Apostolos Nikolaidis (singer)

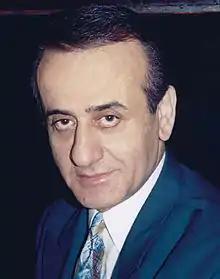
Apostolos Nikolaidis in 1995

Apostolos Nikolaidis (30 June 1938 – 22 April 1999) was a Greek singer whose career spanned four decades. He was born in Drama, Greece and grew up in Thessaloniki. He is best known for being the first Greek artist to record or re-record the authentic, "prohibited" rebetika songs in the early 1970s with their original lyrics at a time when this type of music was censored in Greece due to the military junta of 1967–1974 in power.